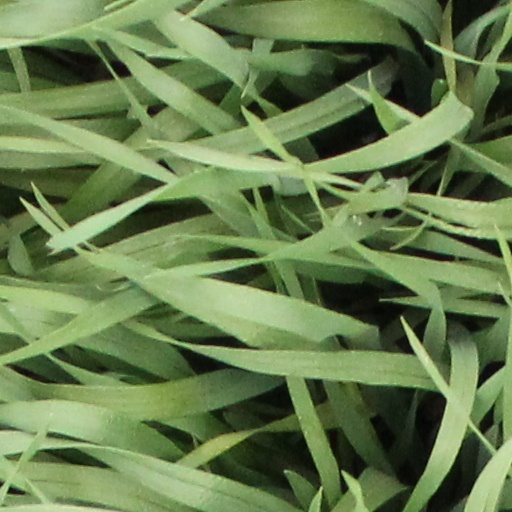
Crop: wheat